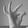
ASL letter: F